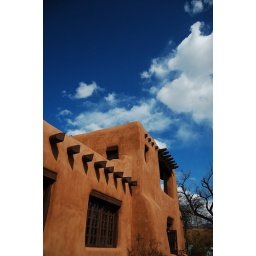
I guess this is not a real Adobe building... The blue sky in Santa Fe makes all CPLs surplus...